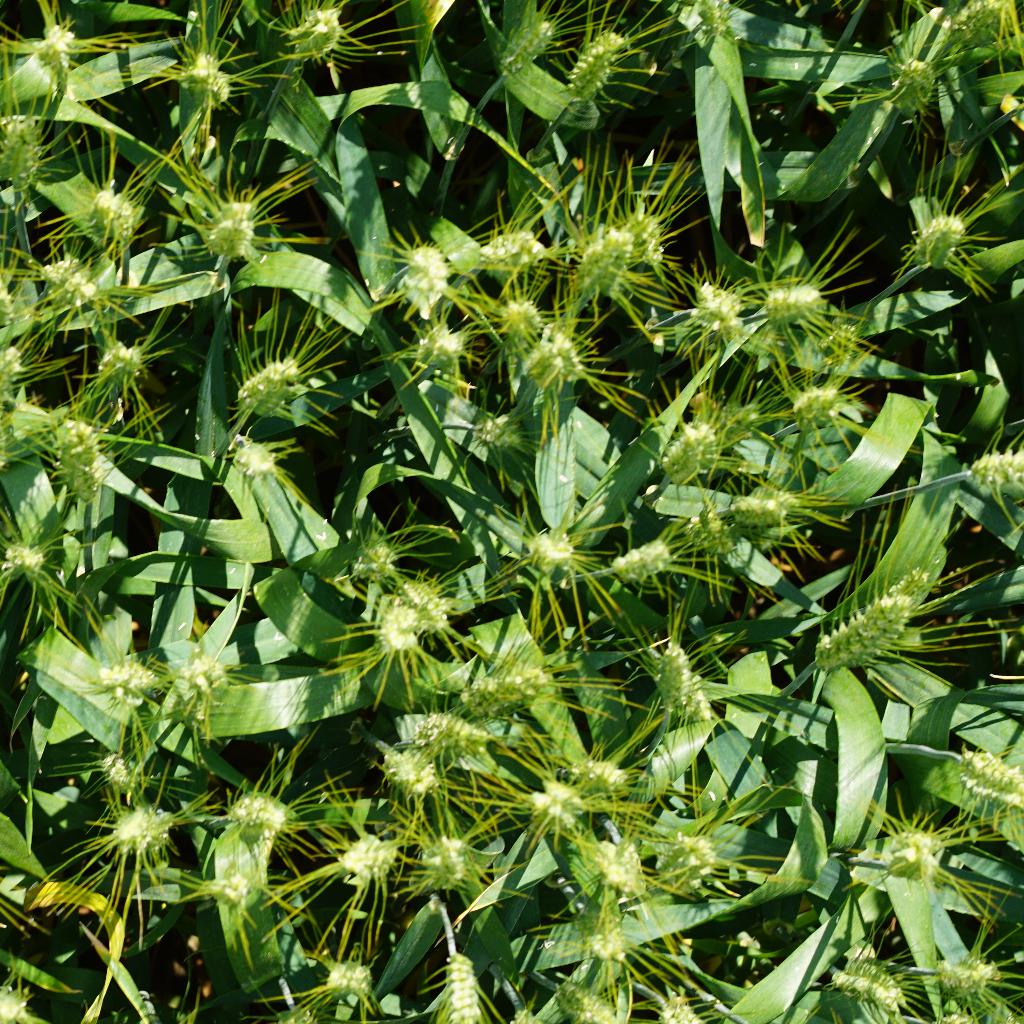
Country: France
Location: Gréoux
Wheat development stage: Filling